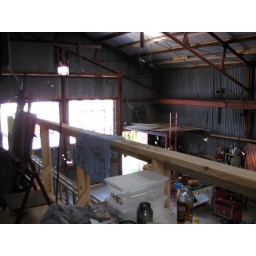
Piety street near Chartres, the Ironworks warehouse.  Snoball truck in front!